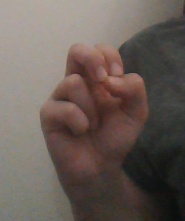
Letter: gaaf